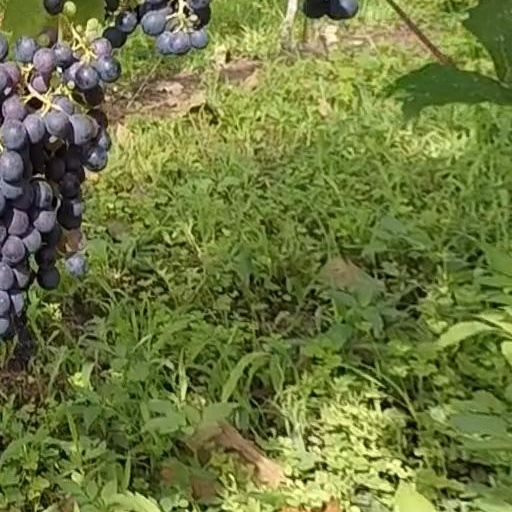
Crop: grape